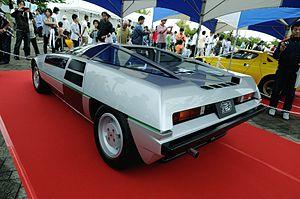
La Dome Zero est une automobile du constructeur japonais Dome présentée au salon de Genève en mars 1978. En mai 1979, une version de présérie, la P2, a été exposée au salon de Los Angeles. Elle était équipée d'un moteur 6 cylindres en ligne, équipant à l'origine la Nissan 280ZX. Non homologuée au Japon, la Zero n'est jamais entrée en production.